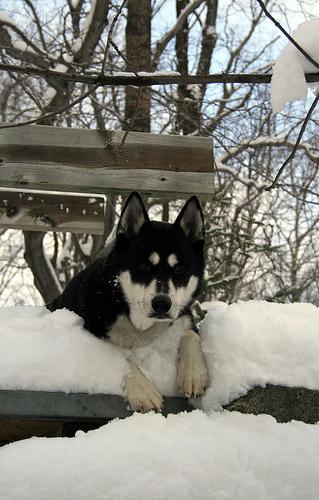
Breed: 1160-n000003-Siberian_husky